Josh One

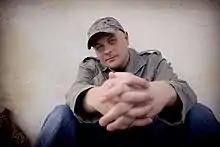
Josh One in 2014

Josh One (born Joshua Noteboom, March 14, 1975 in Sioux City, Iowa, United States) is an American producer and DJ, based in Long Beach, California.